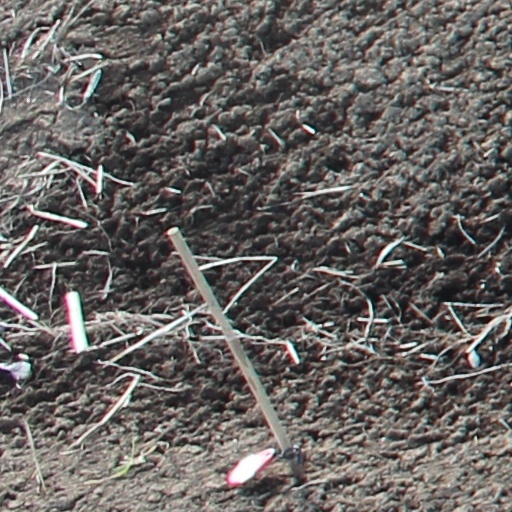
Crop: wheat